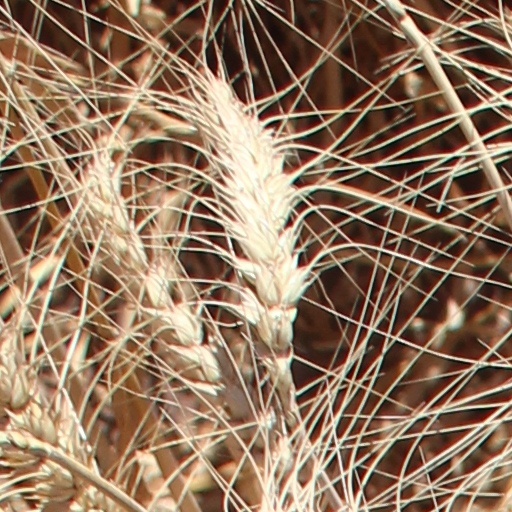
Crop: wheat